Angelo Caroselli

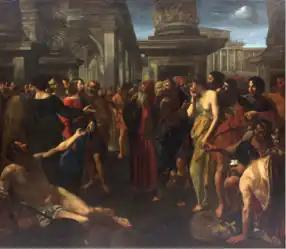
"Christ and the adultress"

In the 1630s the artist went through a turbulent time. In that decennium he received a commission from the Barberini family. He also became a friend of Cardinal Lorenzo Magalotti and made a trip to Ferrara with Guercino. In 1635 he worked on frescos in the Palazzo Pamphilj in Rome. He also formed close relationships with Prospero Fagini, Giovanni Francesco Salernitano, a nobleman from Naples, and Giovanni Luca de Franchis, an aristocrat from Genoa. After becoming a widower in 1637 he lived with the painter Agostino Tassi. He was a frequent collaborator of Tassi who used him to paint the large figures in his landscapes.